Masako Sugaya

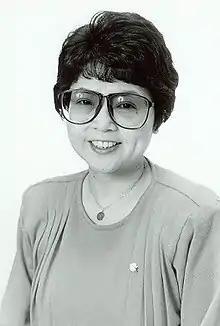

(August 21, 1937 – February 25, 2021) was a Japanese voice actress who has worked primarily in anime.